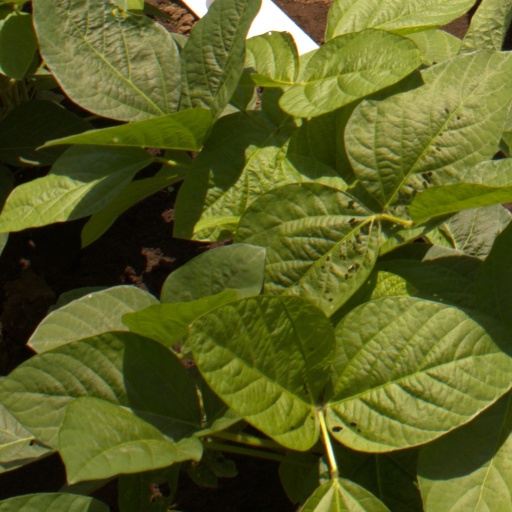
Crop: soybean